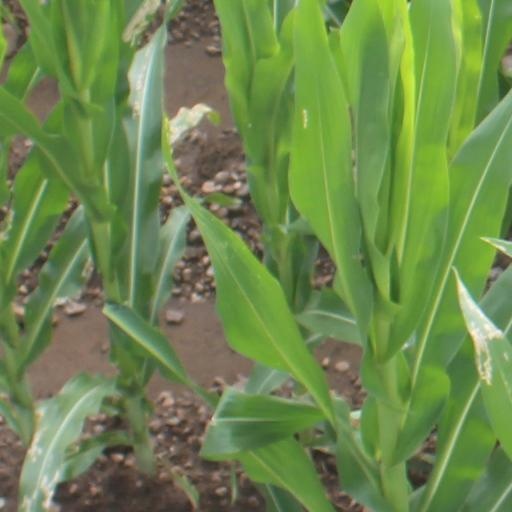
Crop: maize; corn